Douglas Walatara

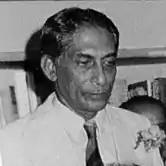
Dr D Walatara

Dr Douglas Walatara (23 October 1920 - 2 February 2011) was a notable Sri Lankan lecturer in English and had a number of well known published materials. Some of his works have received coverage outside Sri Lanka and some of his books are available through libraries across the globe, such as the Australian National Library.